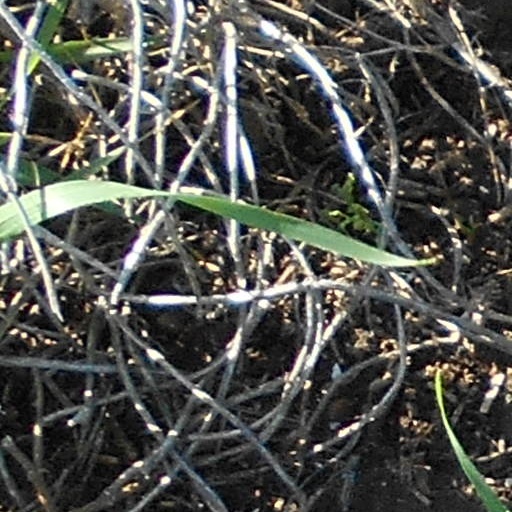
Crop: wheat